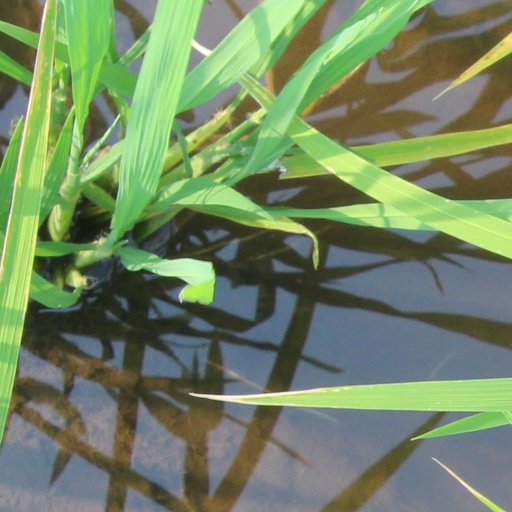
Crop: rice